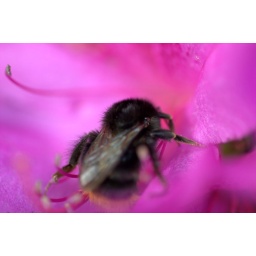
Bee's bed in a flower